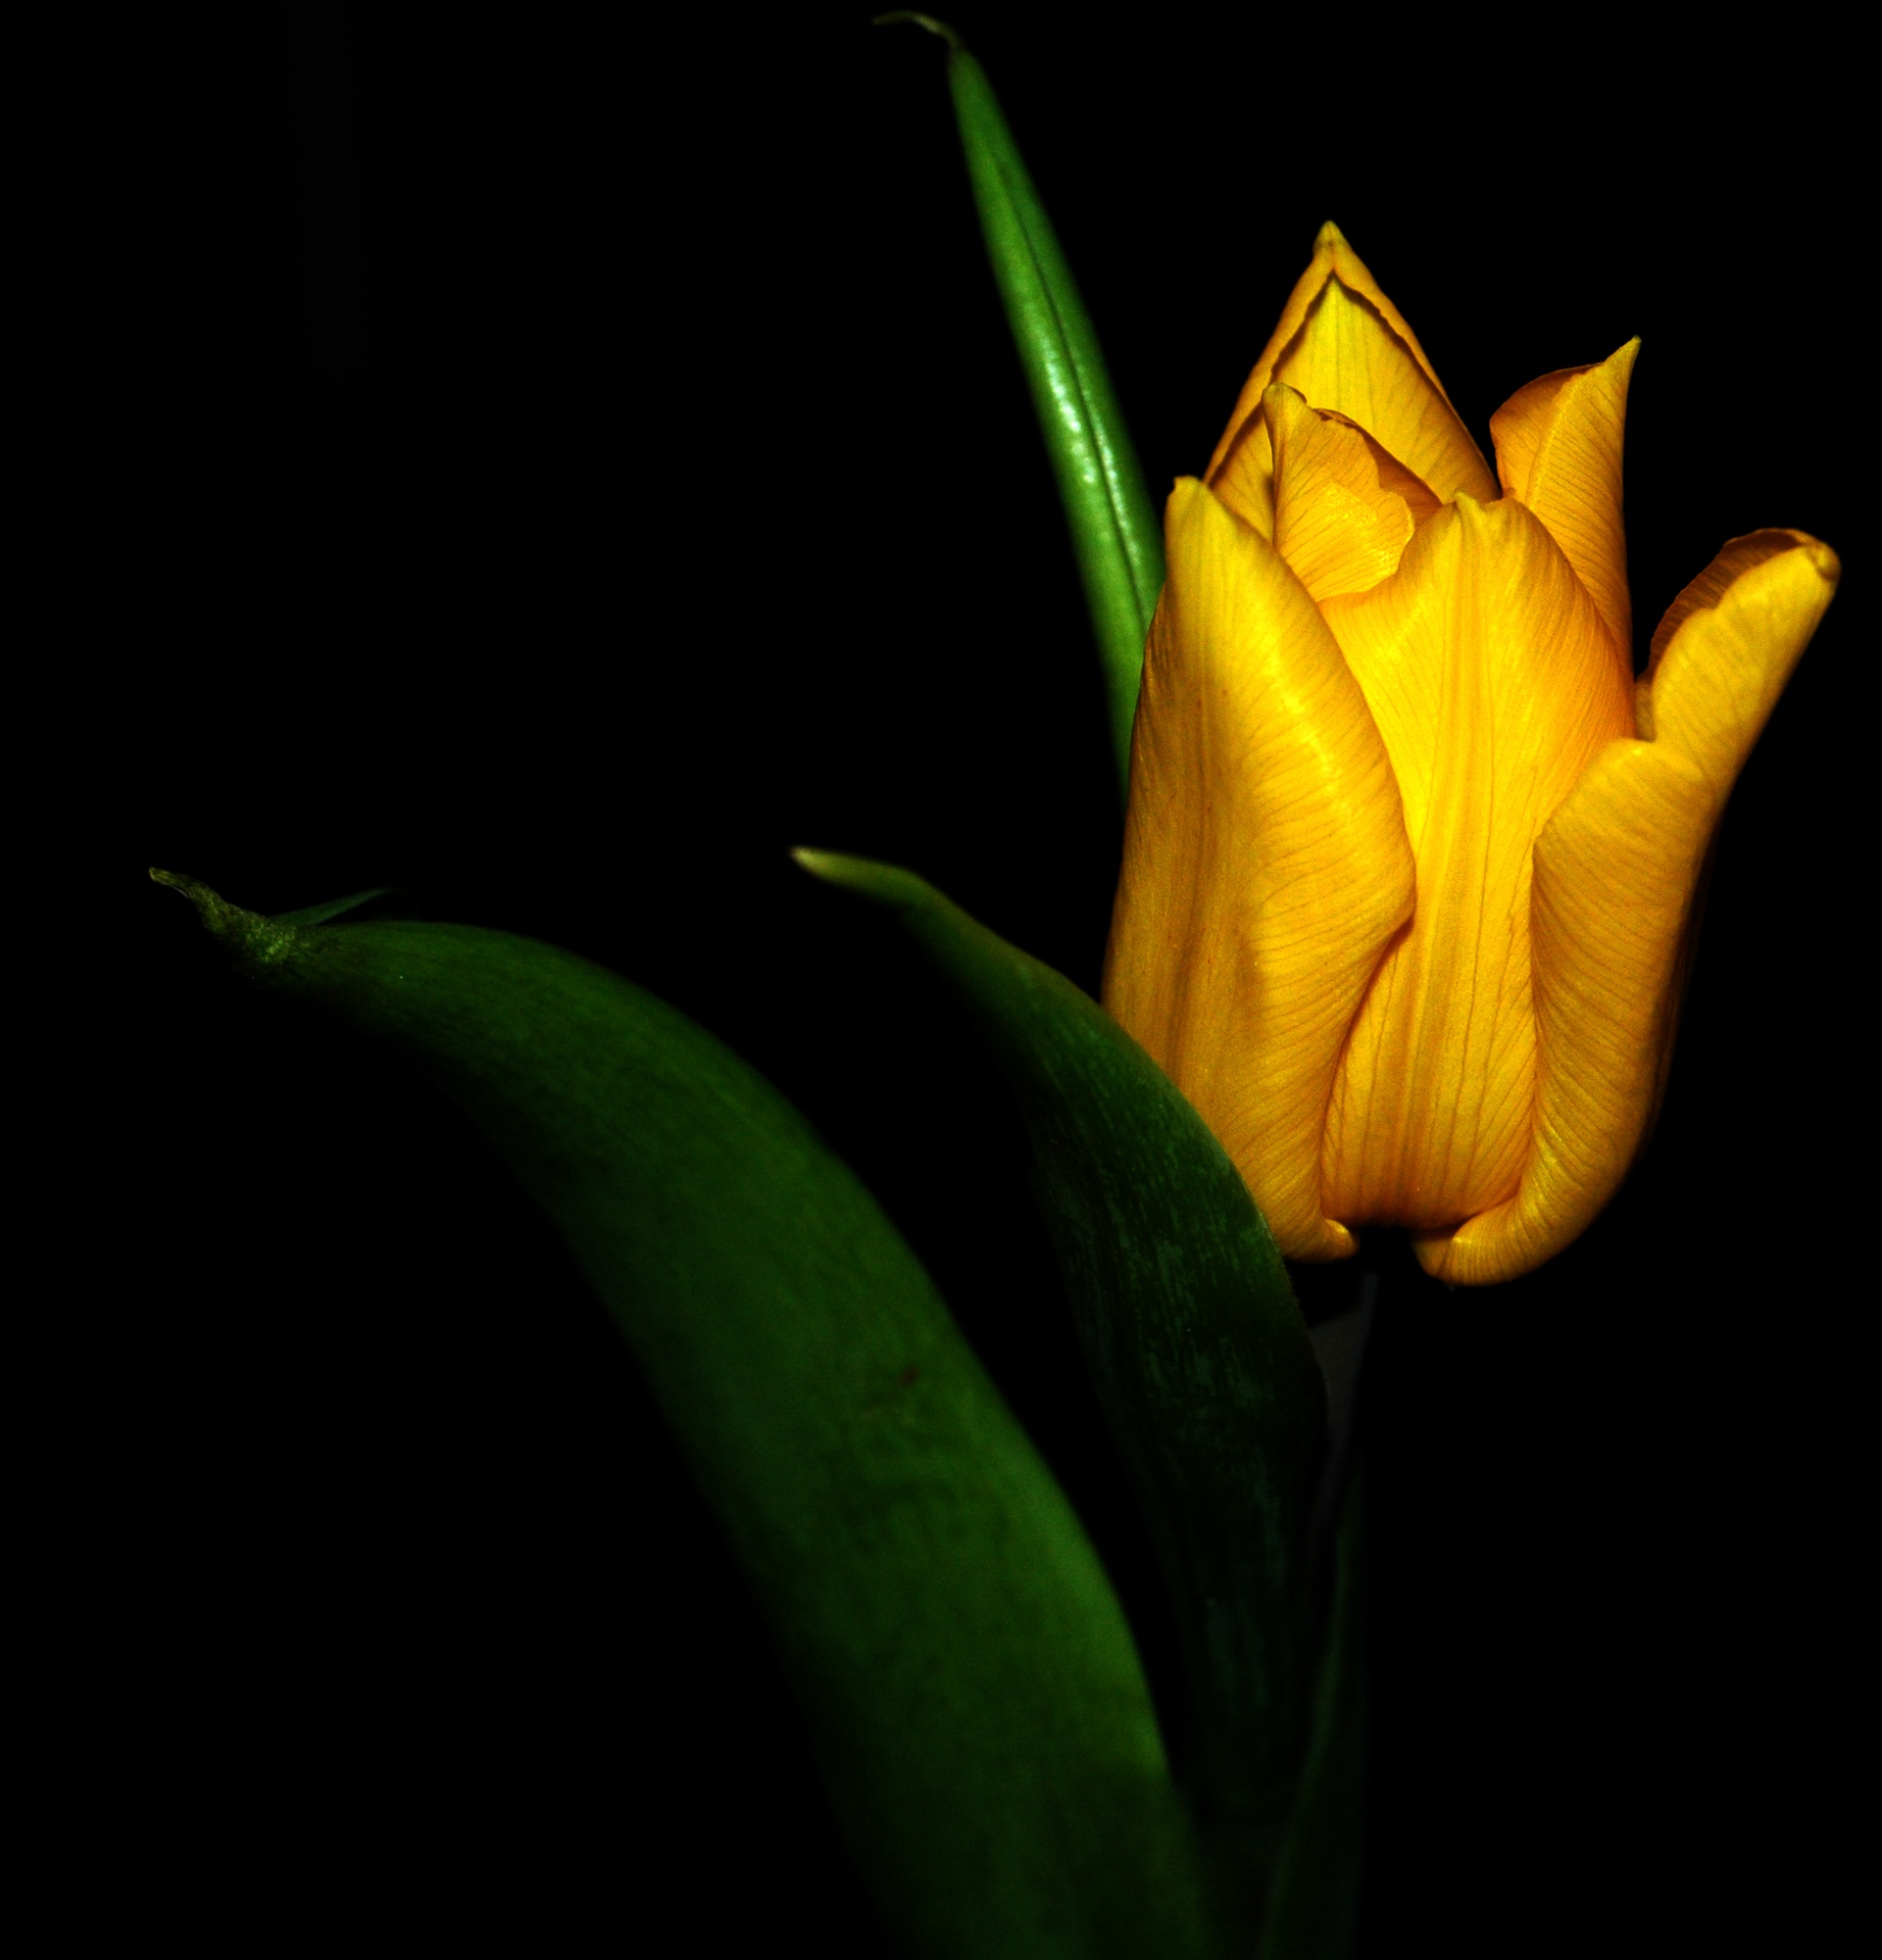
nature, blossom, plant, photography, leaf, flower, petal, bloom, tulip, spring, green, botany, yellow, close, flora, still life, close up, bud, arum, macro photography, flowering plant, noble tulip, plant stem, land plant